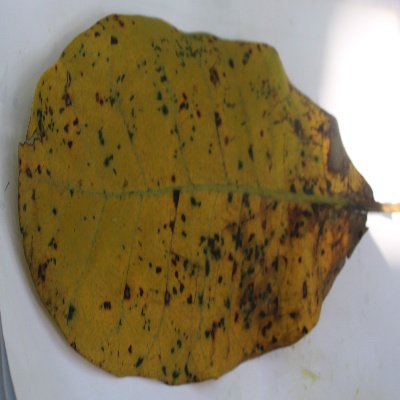
Crop: Cashew
Condition: anthracnose